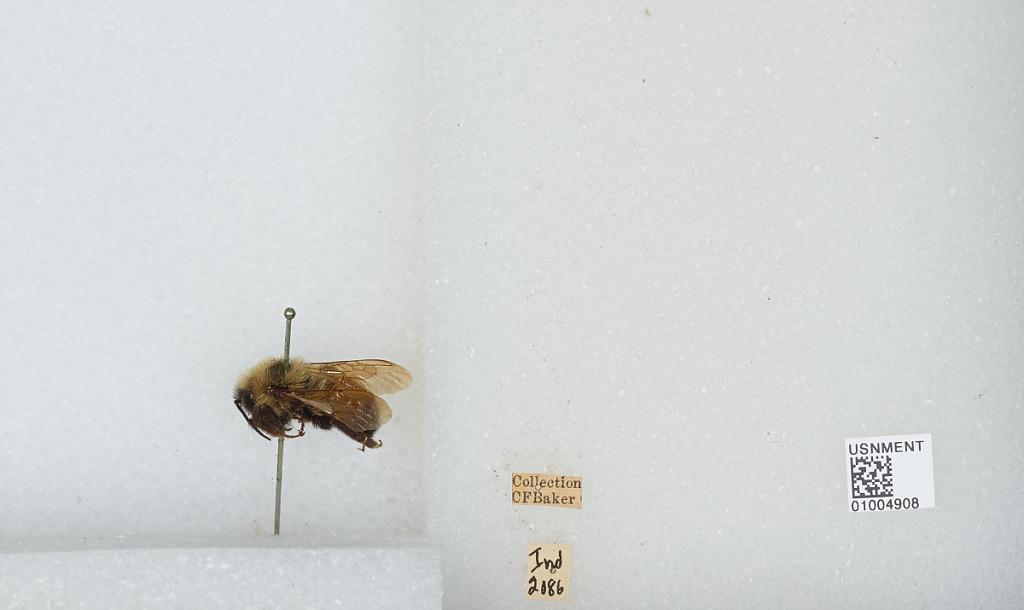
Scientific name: Bombus (Psithyrus) citrinus (Smith)
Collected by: C. Baker